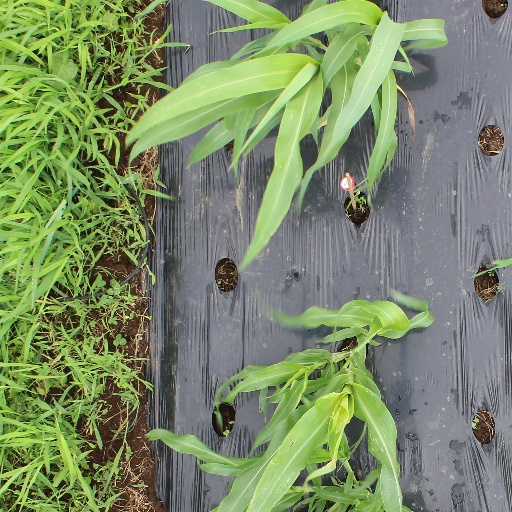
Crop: sorghum